Sugar Land Town Square

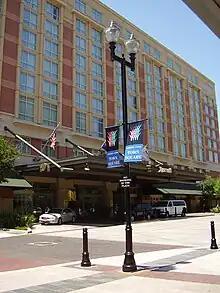
The Sugar Land Marriott and Conference Center was opened to house business travelers to Sugar Land

The Sugar Land City Hall, which had a price tag of $70 million, has of space. The building may expand by an additional in case of a population increase in the city limits. The city hall has a lobby with columns and a high-rise ceilings. Each office entrance has wooden doors. When building the city hall, the architect and the general contractor negotiated different construction phases via the "Build-Design" technique, saving the city money.